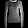
Label: Pullover